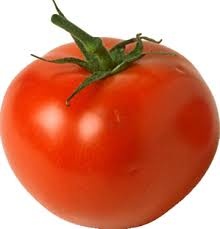
Label: tomato